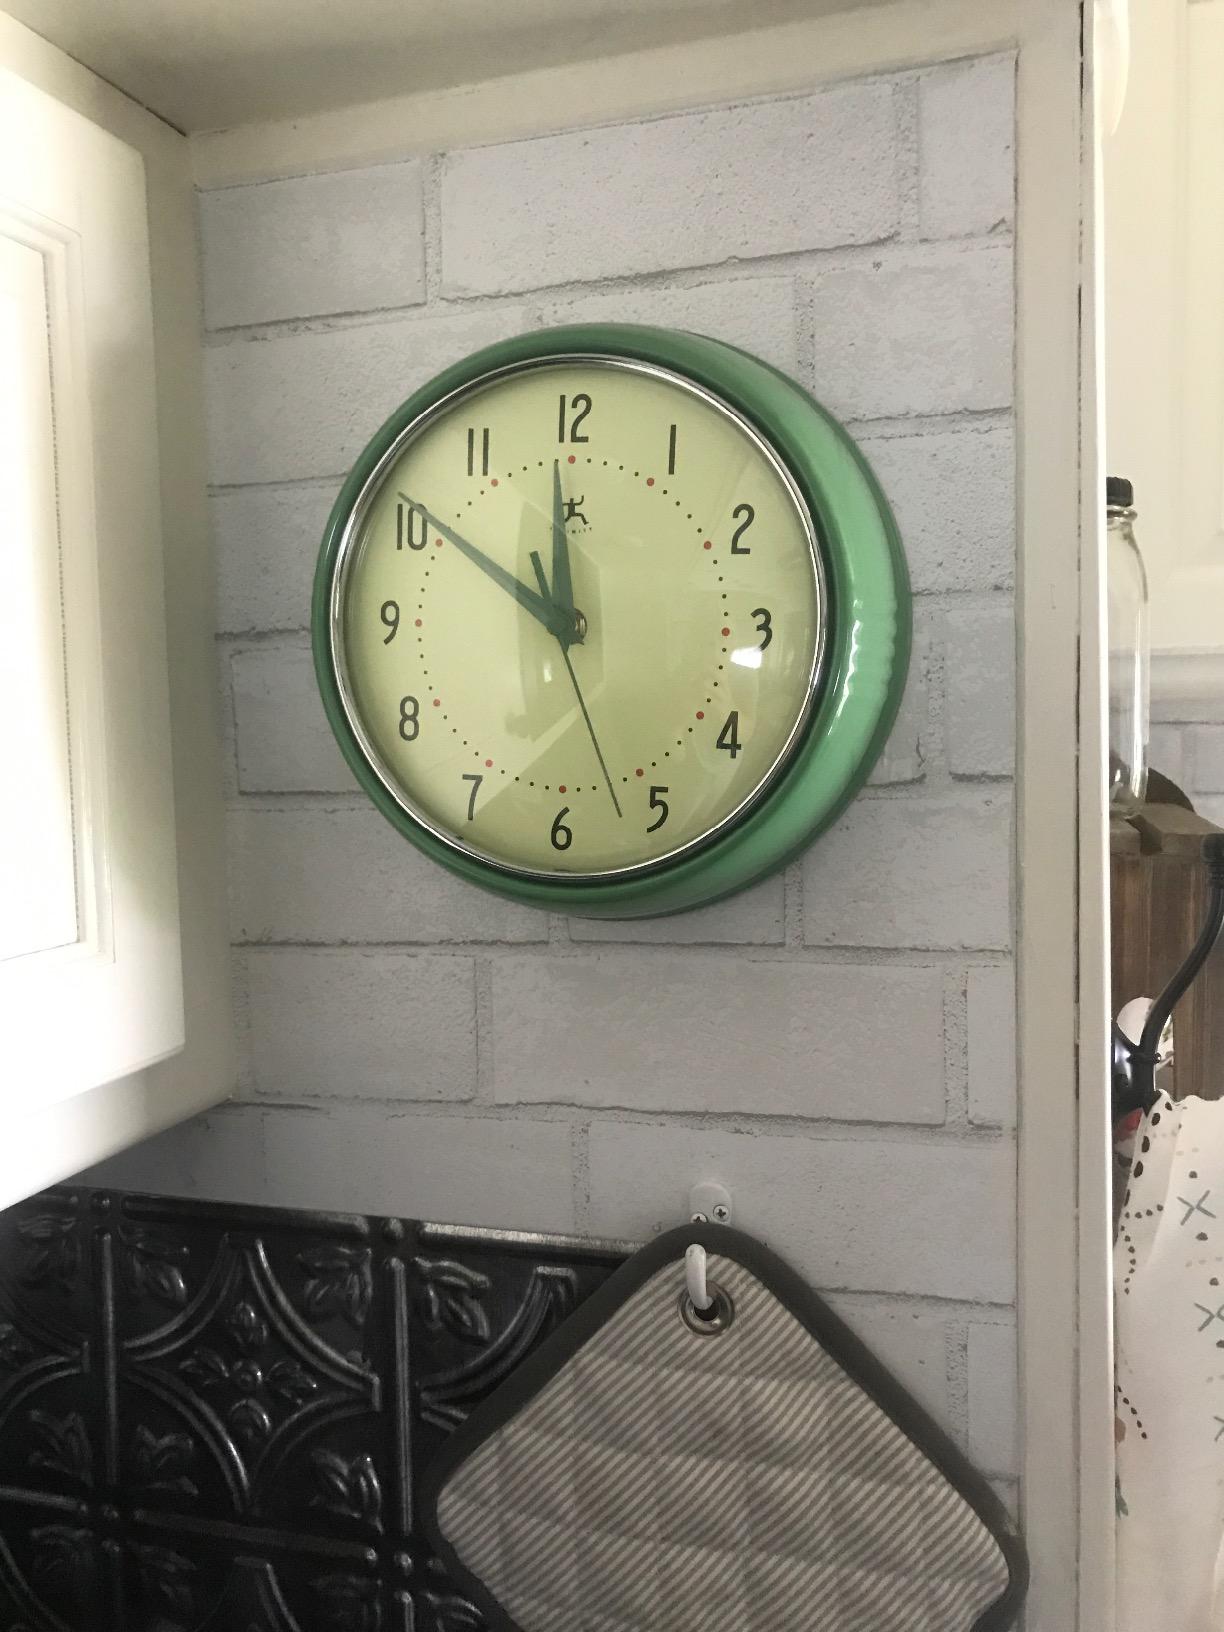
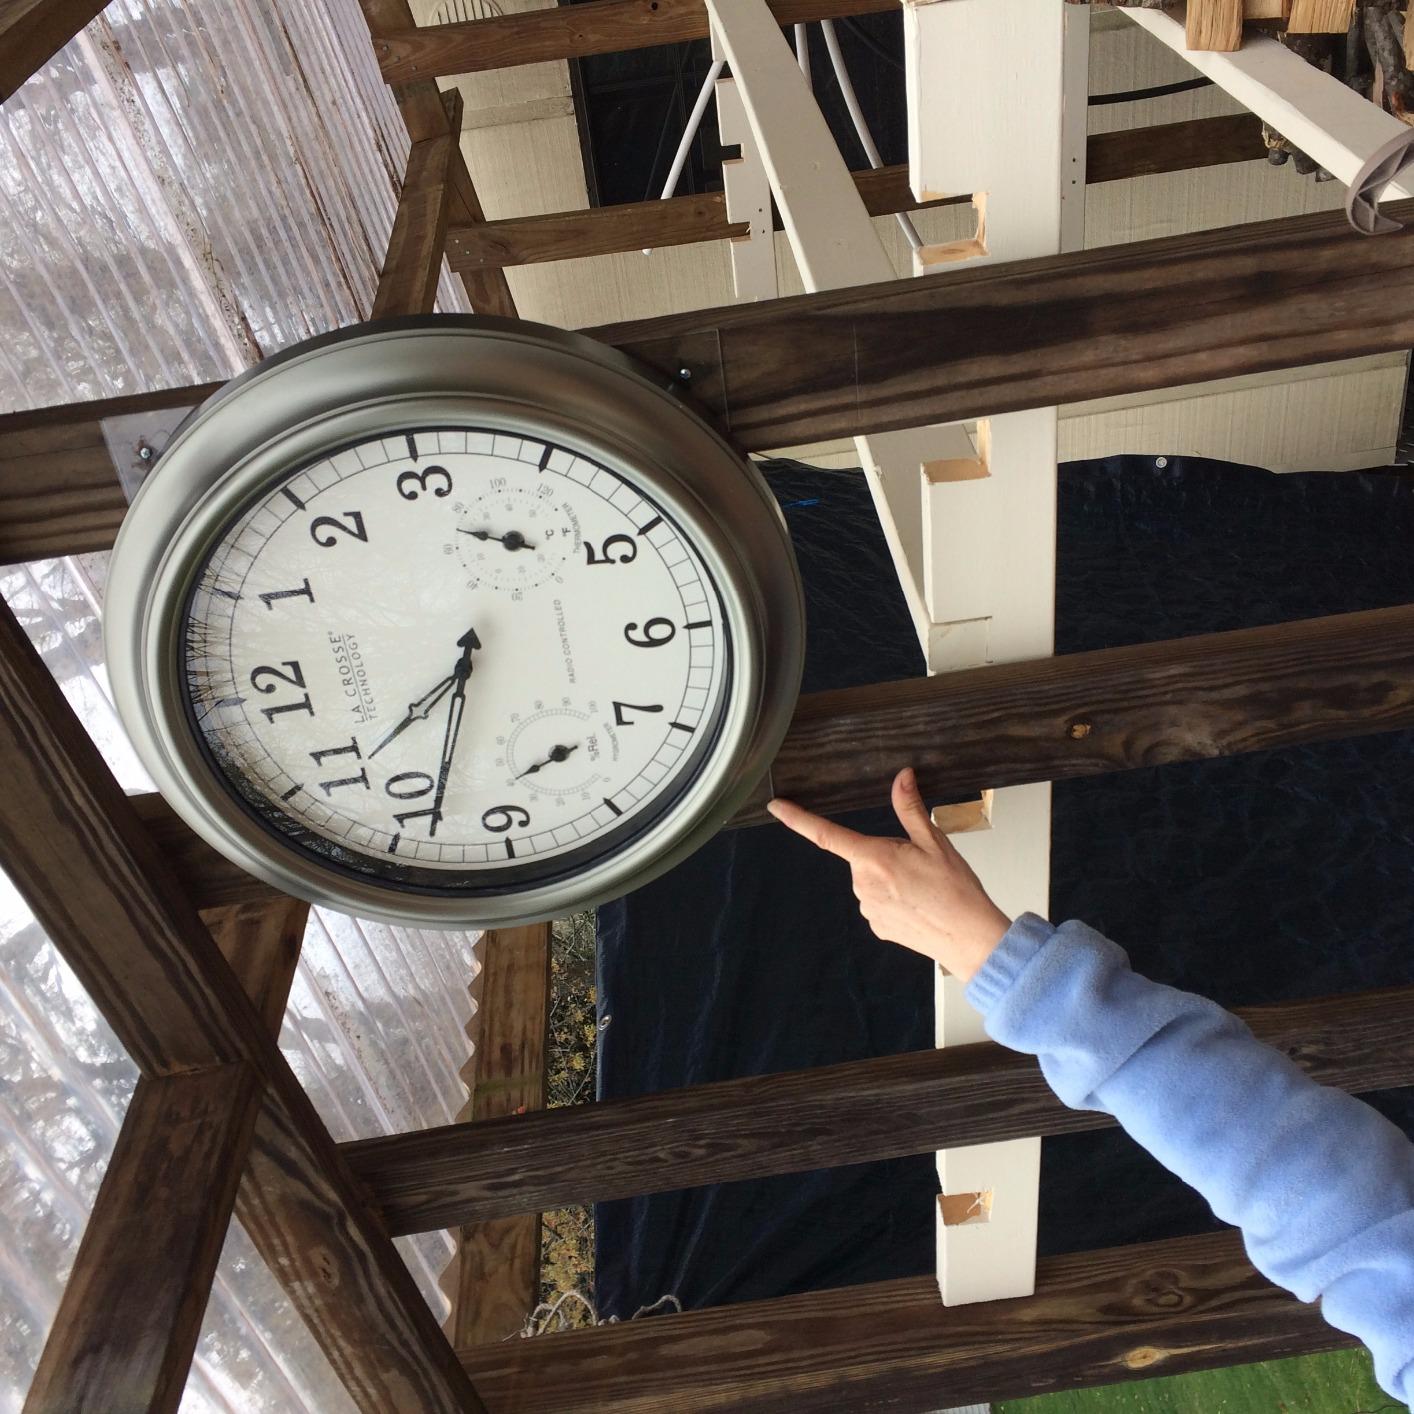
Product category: clock
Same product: no